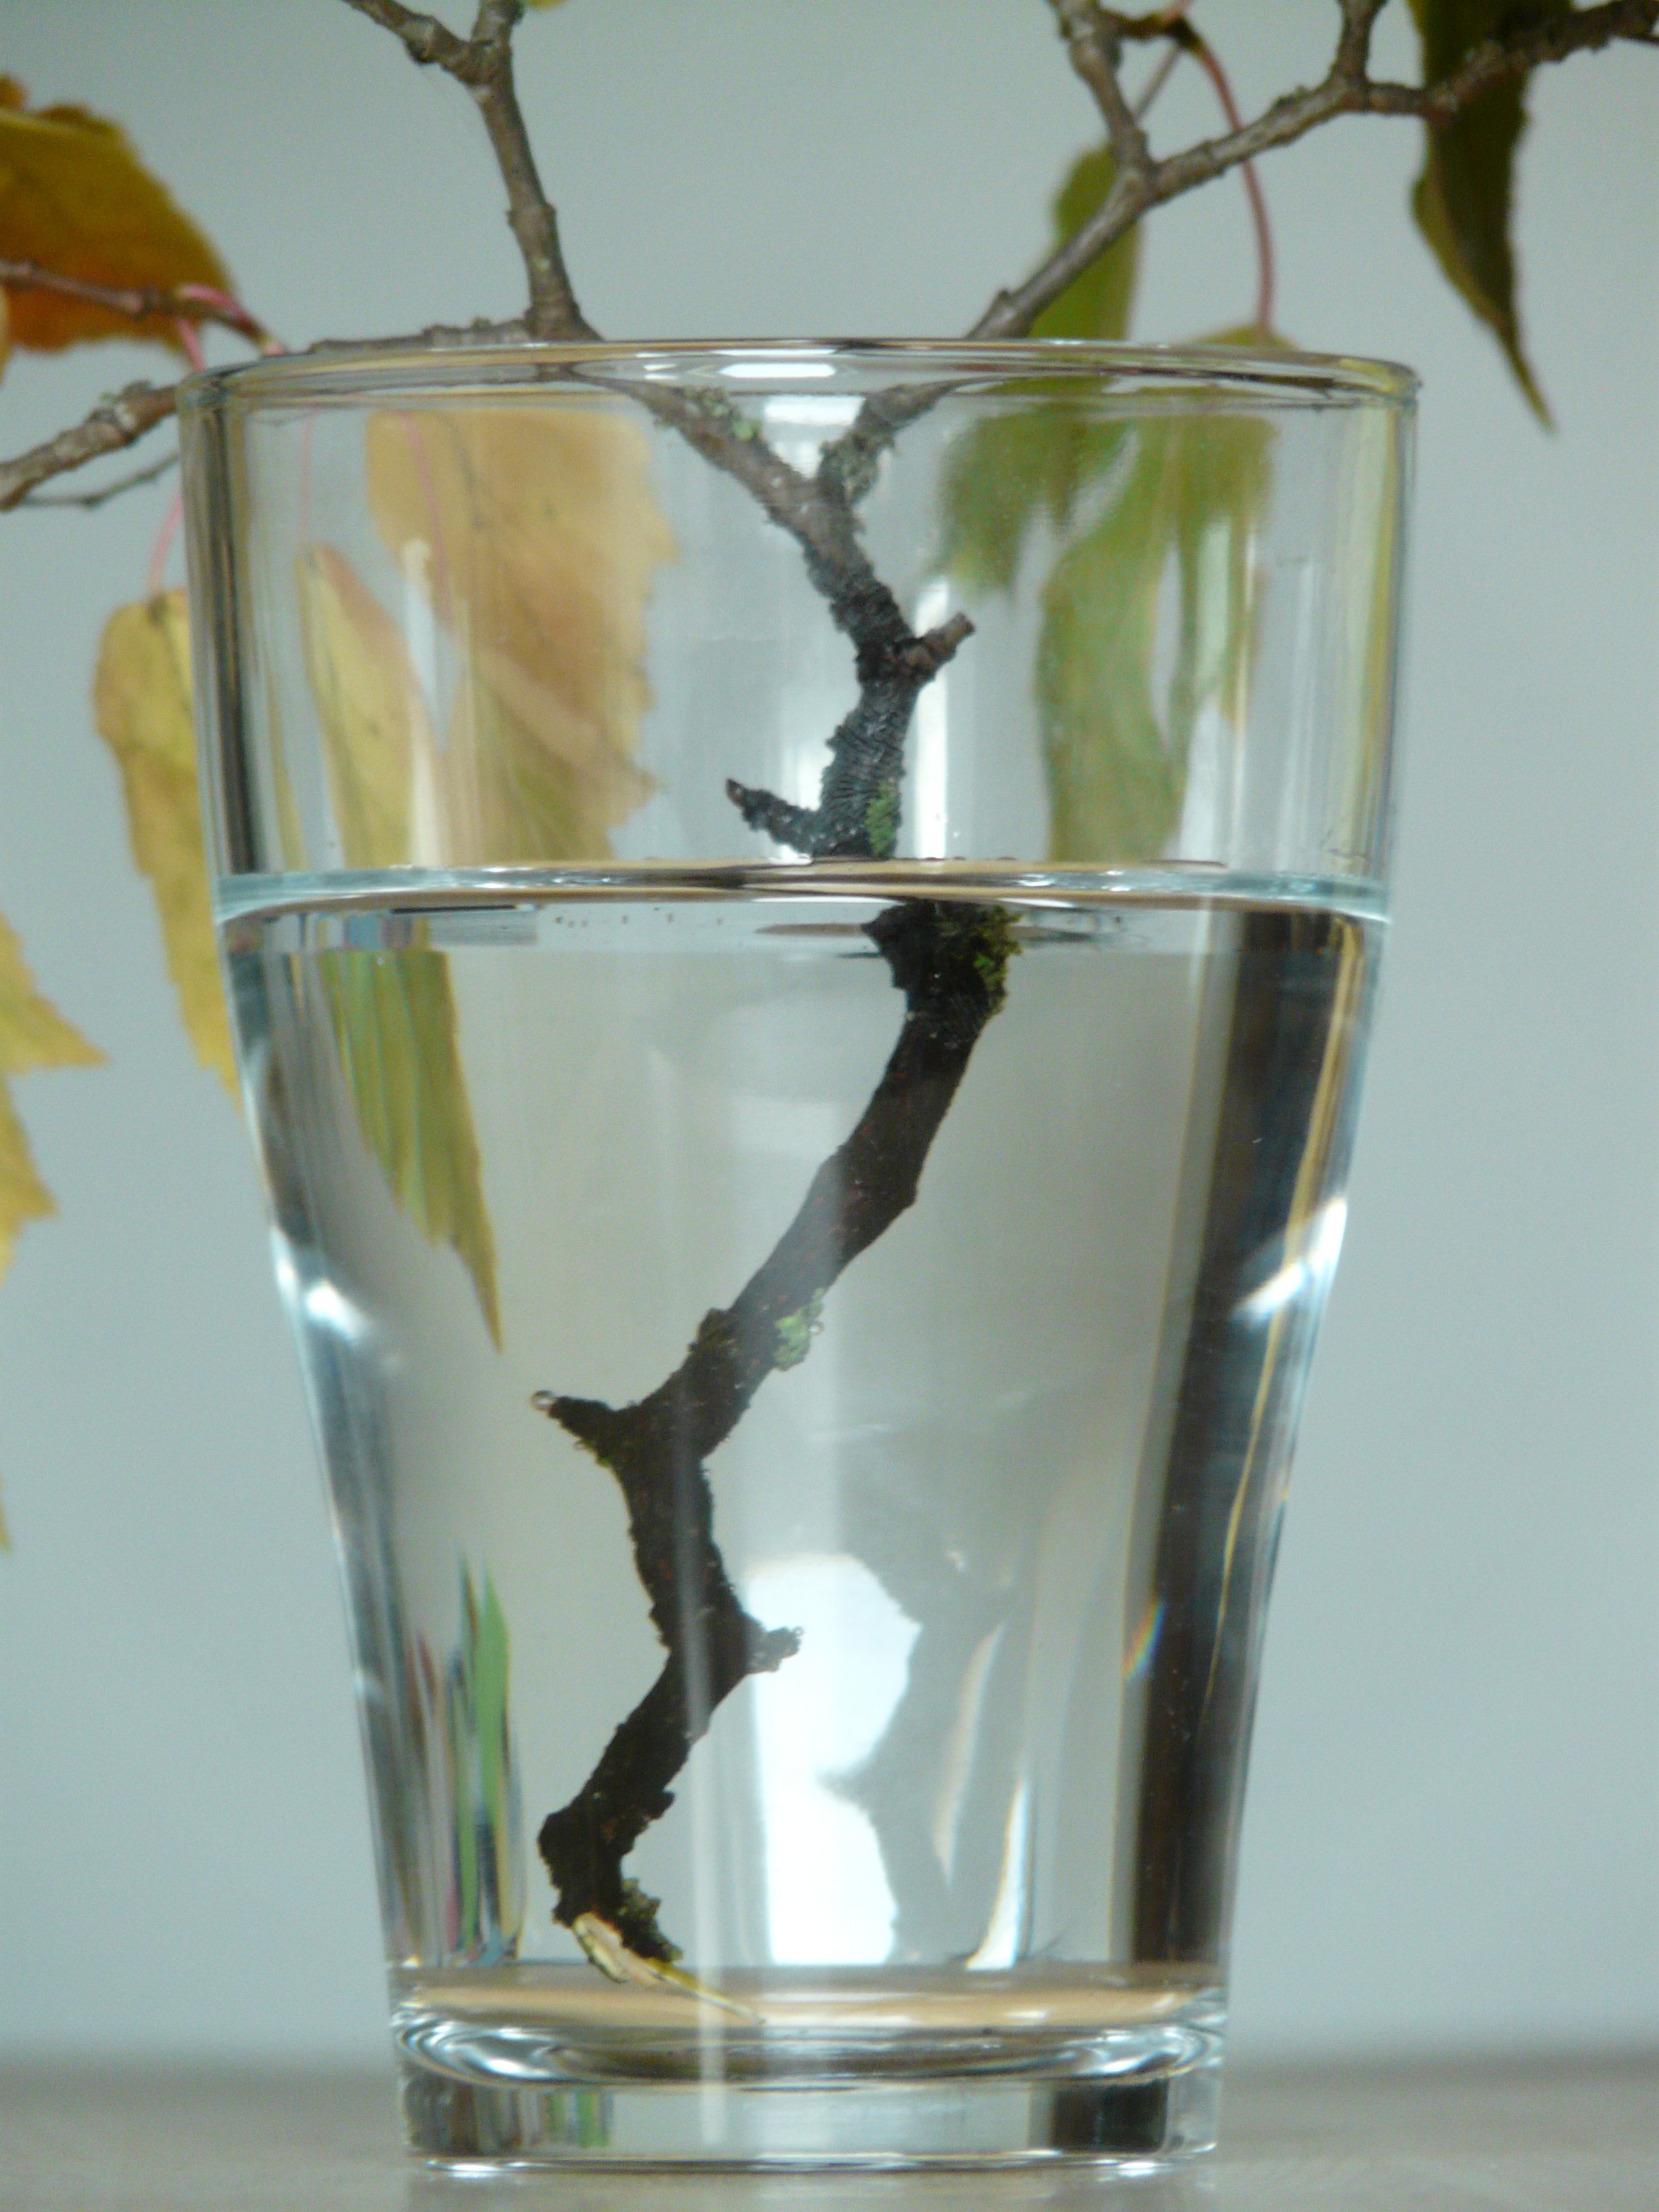
water, branch, glass, wet, refraction, vase, drink, still life, material, glass bottle, liqueur, casting, distilled beverage, pint glass, drinkware, champagne stemware